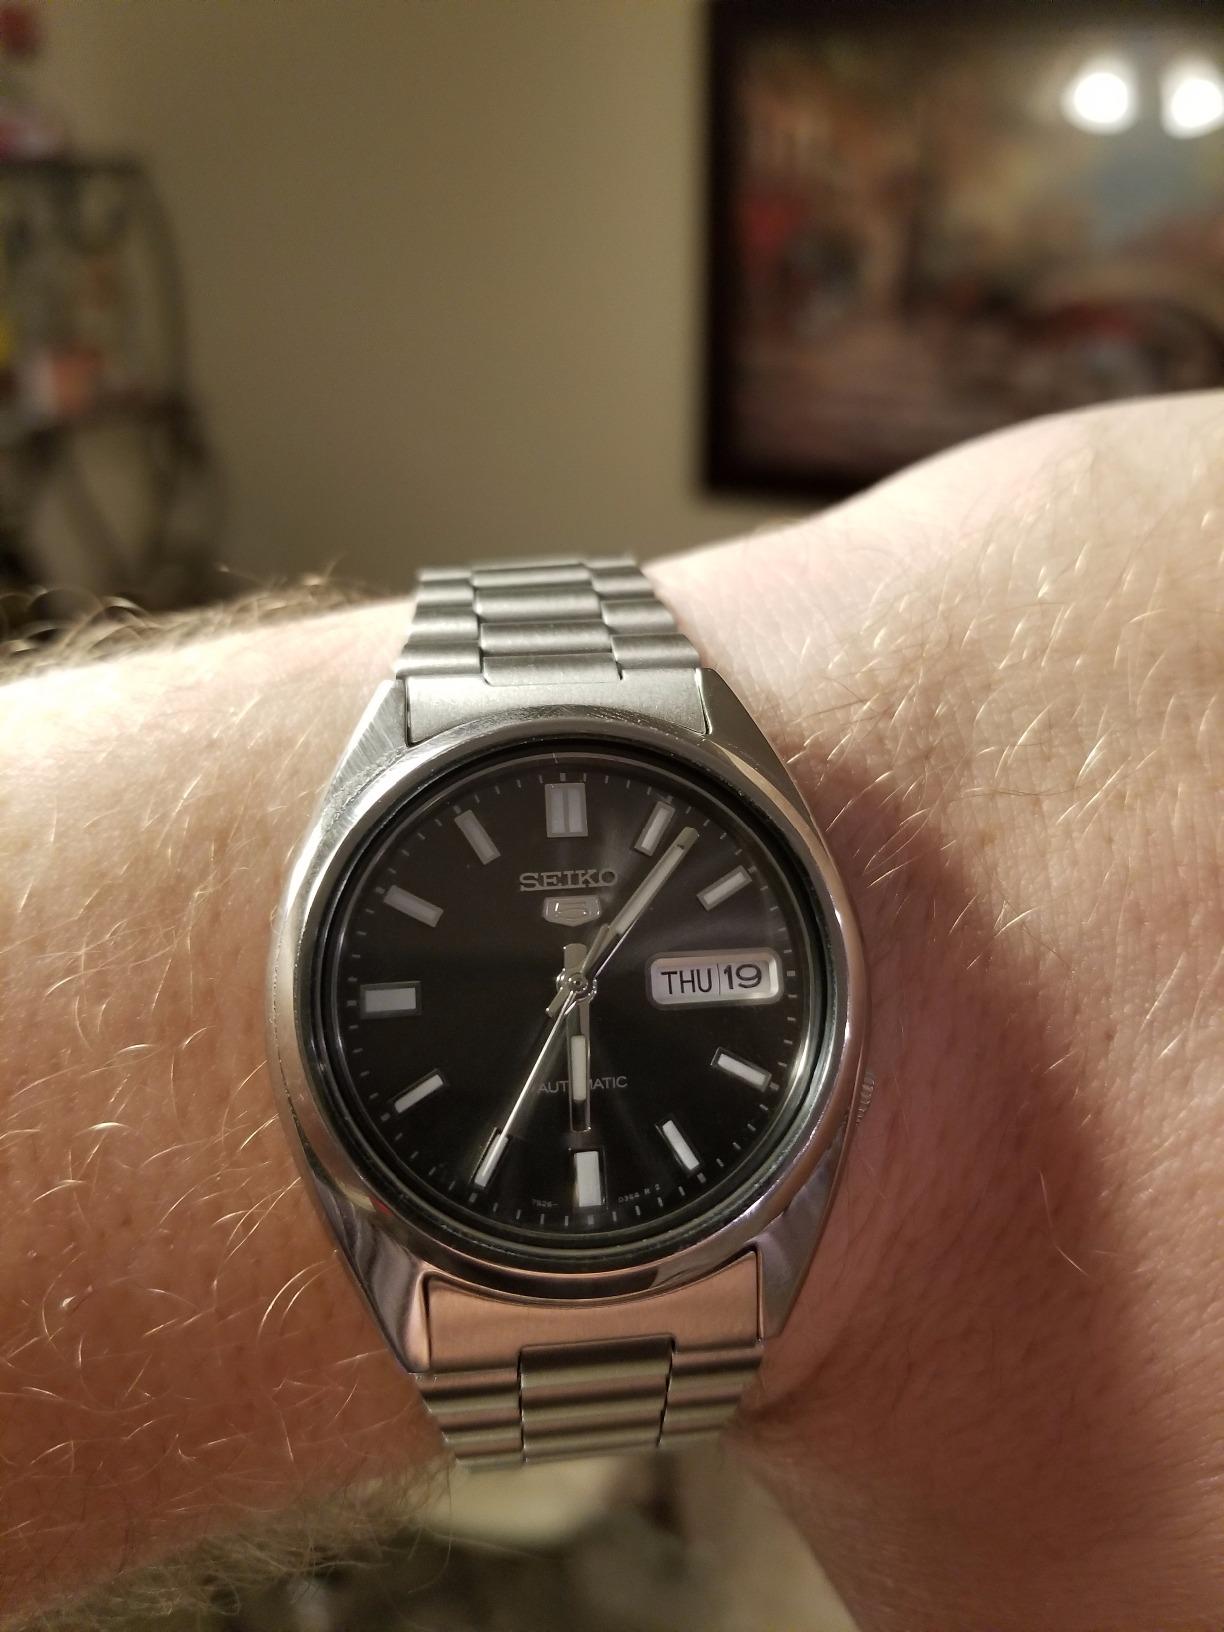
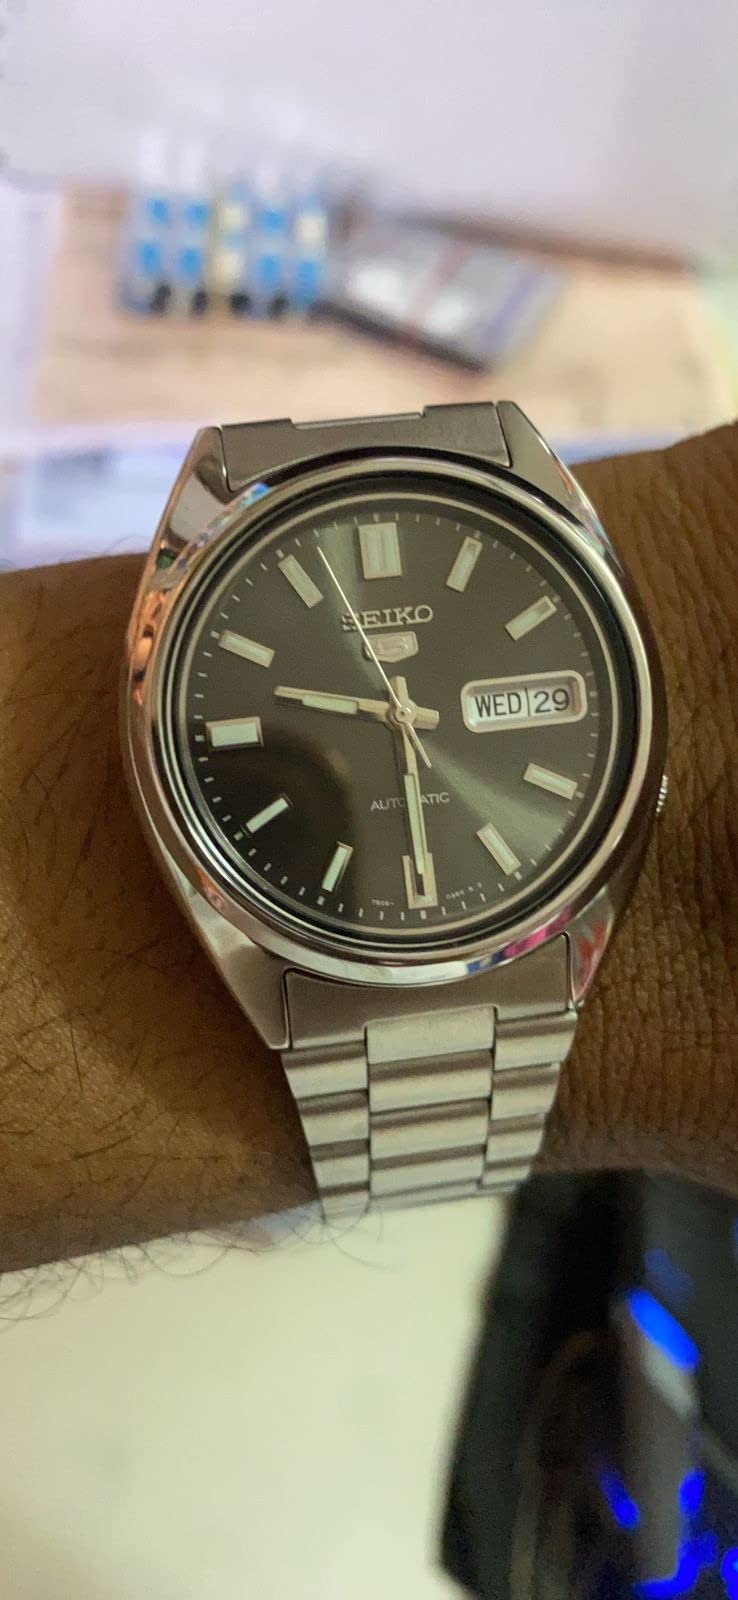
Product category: accessories_watch
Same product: yes